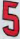
Number: 5